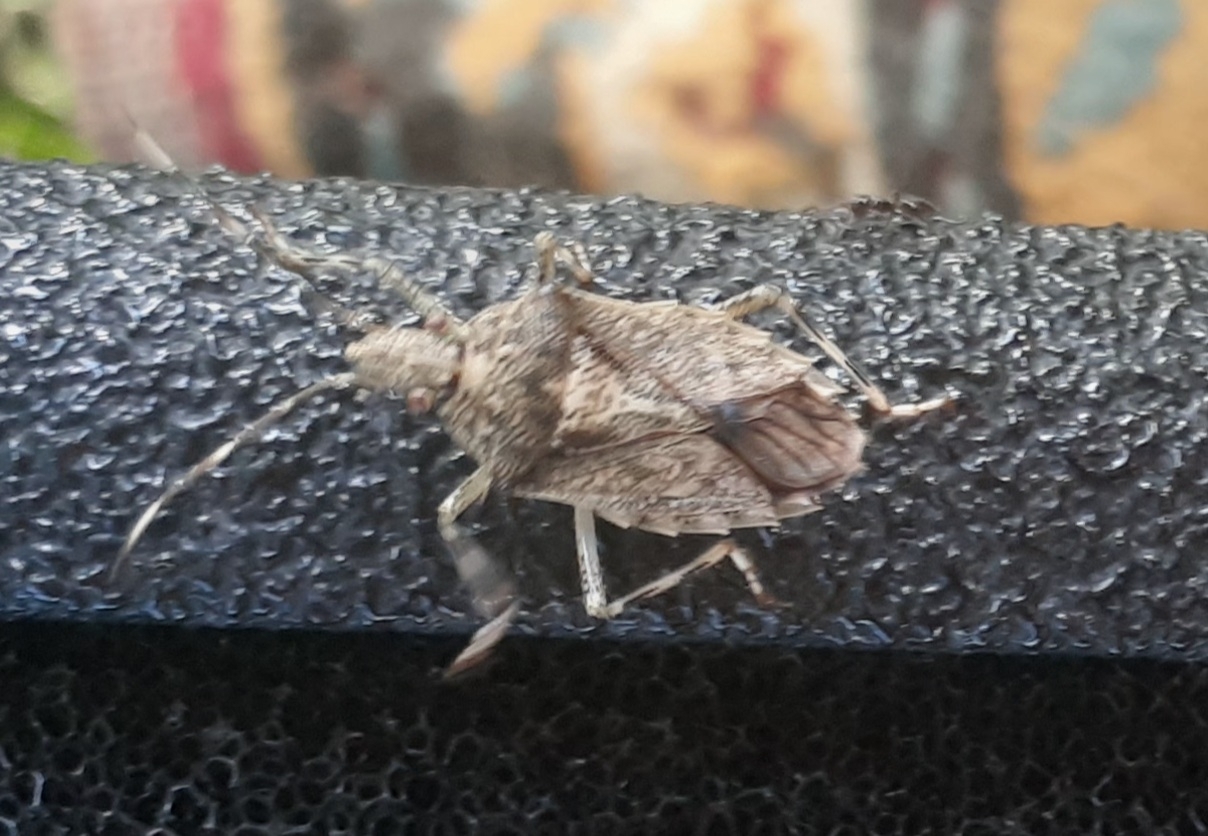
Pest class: stink_bug